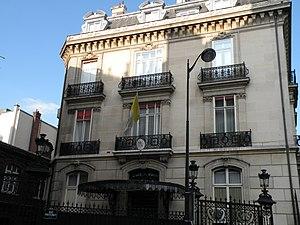
Nonciature apostolique en France, Paris
La nonciature apostolique est la fonction du nonce apostolique, membre de l'Église chargé de représenter les intérêts du Saint-Siège à l'étranger. Nommé par le pape, le nonce est l'équivalent d'un ambassadeur.